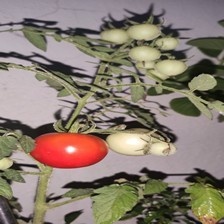
Label: tomato